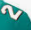
Number: 2